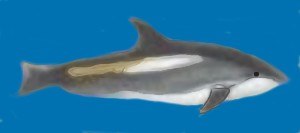
Hvalarter / Undergruppe Odontoceti: tandhvaler / Familie Delphinidae: Delfiner
Dette er en liste over hvalarter. Disse arter samles traditionelt i ordenen hvaler, men palæontologiske og molekylærgenetiske resultater fra de senere år understøtter entydigt at hvalerne er en undergruppe af de parrettåede hovdyr. Listen indeholder mere end 80 nulevende arter, inklusiv flere nyligt beskrevne, og inddelt i de to undergrupper tandhvaler og bardehvaler. Den kinesiste floddelfin er også medtaget, selv om den formentlig er uddød mellem 2005 og 2010.